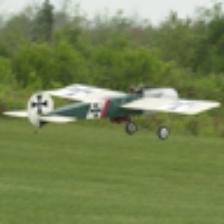
Label: NonHuman